Asparagus

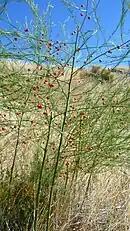
Adult plant with fruits

Asparagus is an herbaceous, perennial plant growing typically to tall, with stout stems with much-branched, feathery foliage. It has been known to grow as long as . The 'leaves' are needle-like cladodes (modified stems) in the axils of scale leaves; they are long and broad, and clustered in fours, up to 15, together, in a rose-like shape. The root system, often referred to as a 'crown', is adventitious; the root type is fasciculated. The flowers are bell-shaped, greenish-white to yellowish, long, with six tepals partially fused together at the base; they are produced singly or in clusters of two or three in the junctions of the branchlets. It is usually dioecious, with male and female flowers on separate plants, but sometimes hermaphrodite flowers are found. The fruit is a small red berry in diameter, which is toxic to humans.